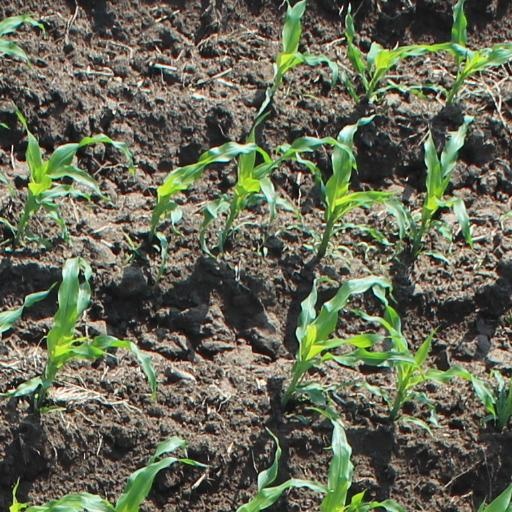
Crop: maize; corn